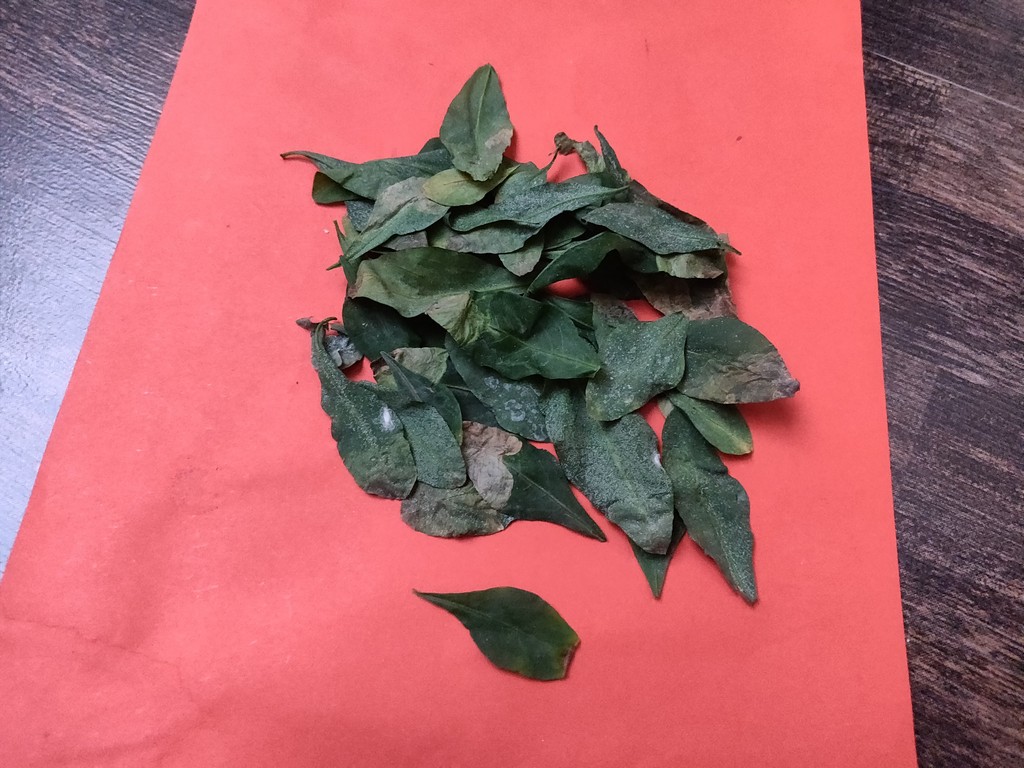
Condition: Unhealthy
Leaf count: multiple
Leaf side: unknown